Human food

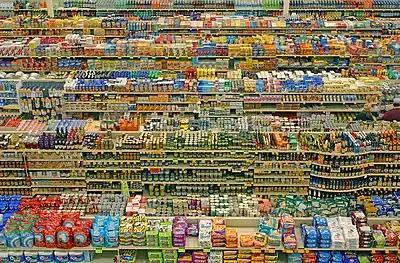
Packaged food aisles of supermarket in Portland, Oregon, United States

Packaged foods are manufactured outside the home for purchase. This can be as simple as a butcher preparing meat or as complex as a modern international food industry. Early food processing techniques were limited by available food preservation, packaging, and transportation. This mainly involved salting, curing, curdling, drying, pickling, fermenting, and smoking. Food manufacturing arose during the Industrial Revolution in the 19th century. This development took advantage of new mass markets and emerging technology, such as milling, preservation, packaging and labeling, and transportation. It brought the advantages of pre-prepared time-saving food to the bulk of ordinary people who did not employ domestic servants.